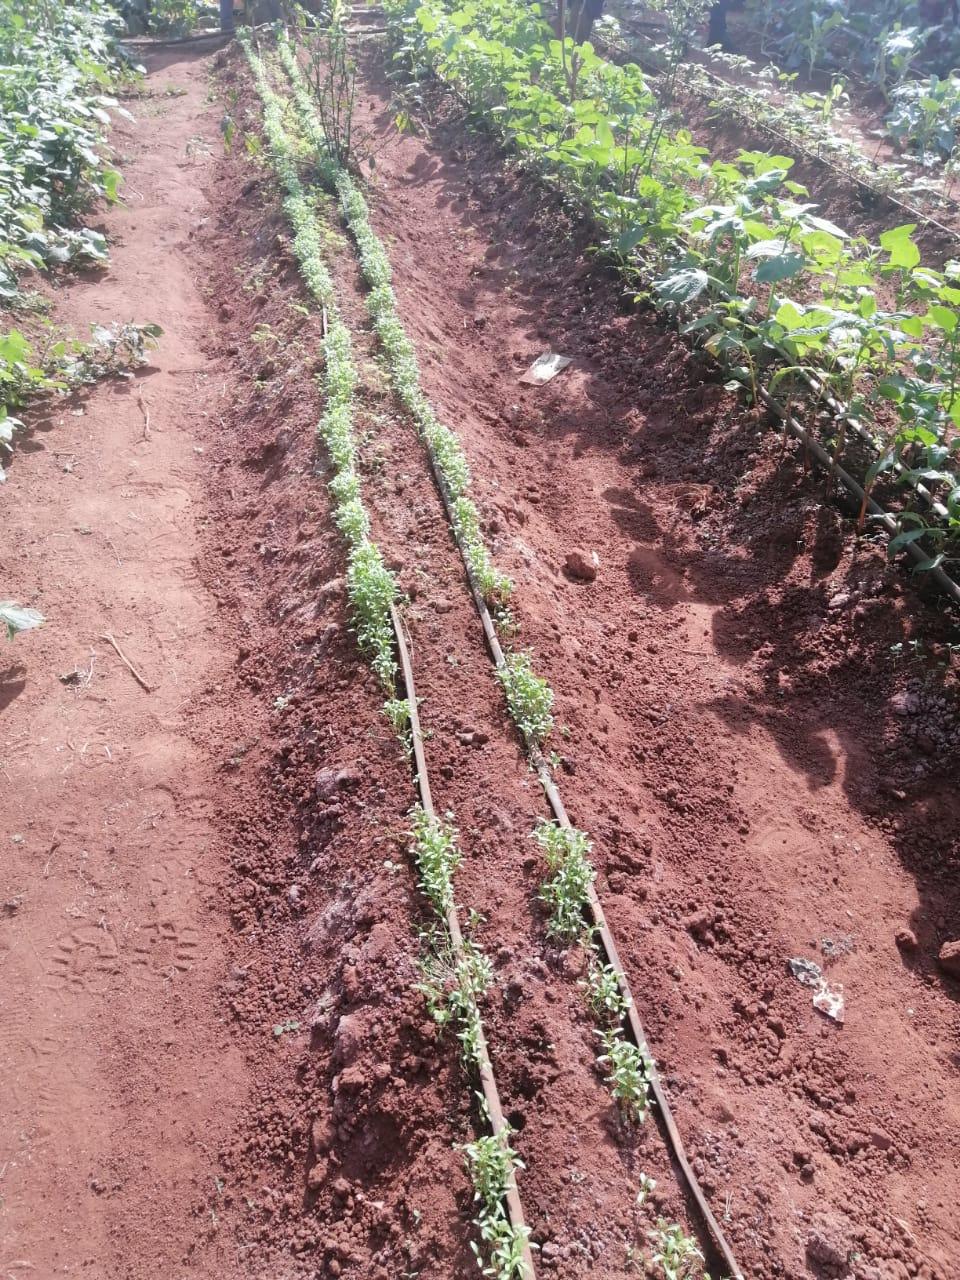
Mifumo ya umwagiliaji iliyotandazwa vizuri katika vitalu vya shamba, ambayo imeunganishwa mahususi na pampu maalumu inayosambaza maji ndani ya shamba hilo; huku mabomba hayo madogo yakiwa yametobolewa matundu madogomadogo, kwa ajili ya kunyunyiza maji wakati wa umwagiliaji wa mazao katika shamba hilo.